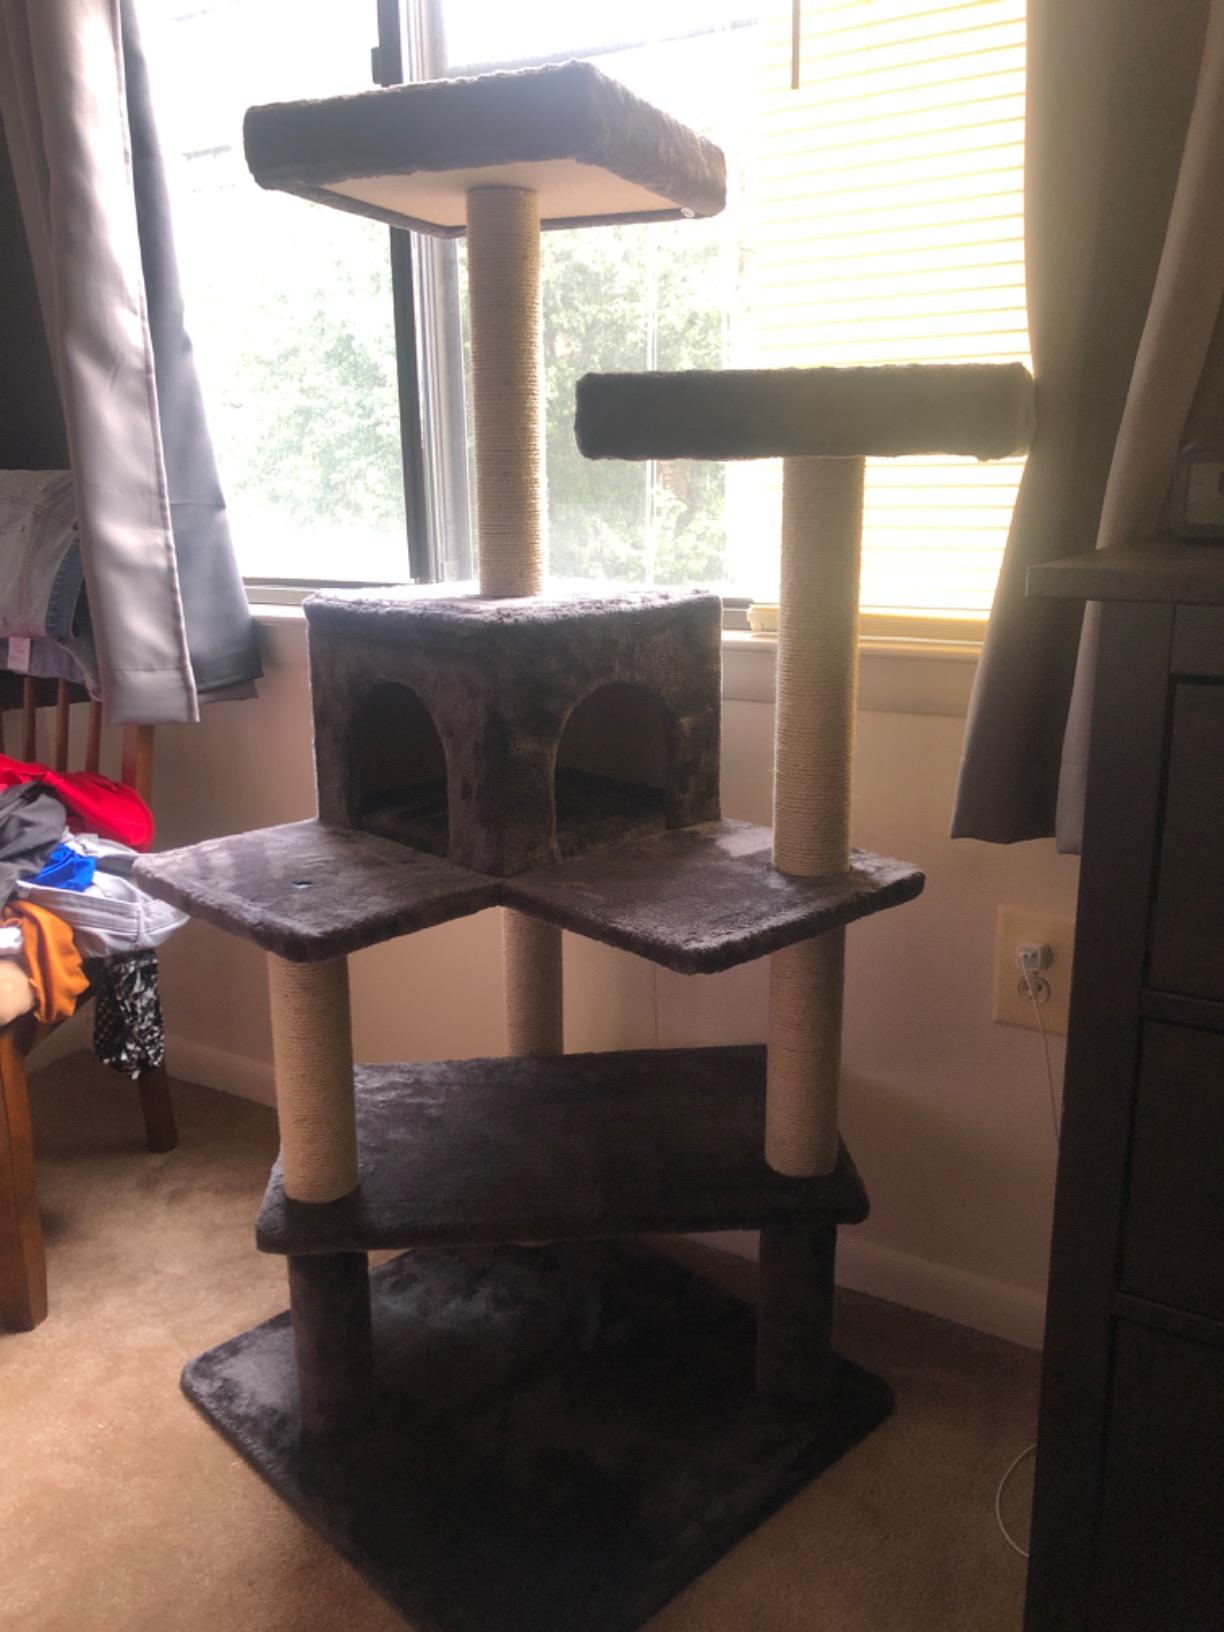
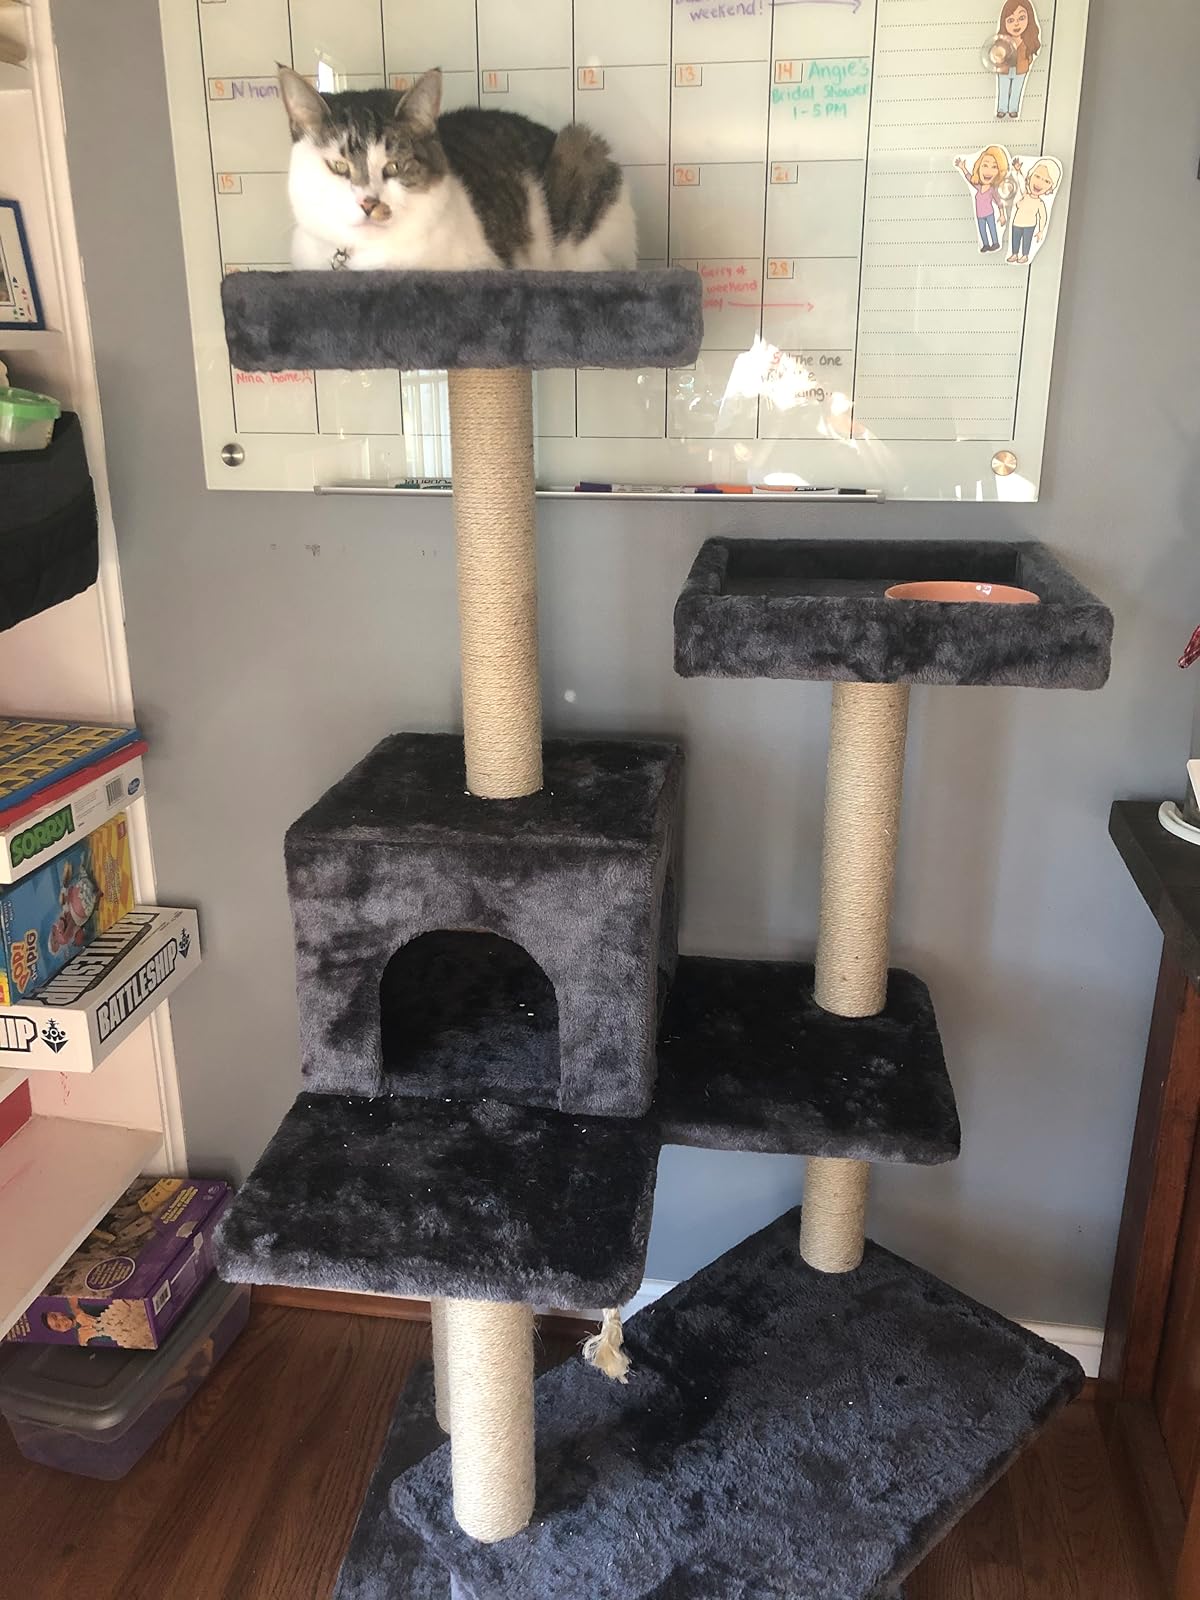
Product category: items_cat tree
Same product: yes